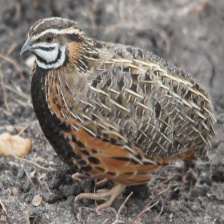
Species: HARLEQUIN QUAIL
Scientific name: COTURNIX DELEGORGUEI
ImageNet parent category: quail